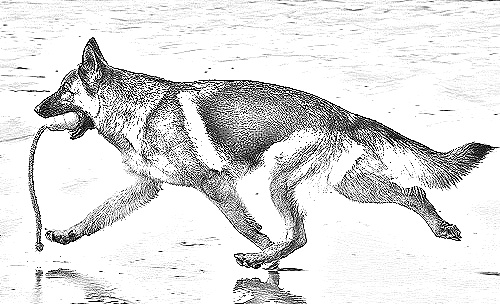
Portrait style: Sketch Portrait